Sun Baoqi

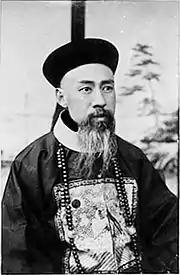
Sun Baoqi as Governor of Shandong

After the end of the Qing Dynasty in 1912, Sun briefly entered a private business enterprise with Prince Qing, but was quickly drawn back into government as co-director general and later acting director general of the Customs Administration. In June 1913, Sun visited Japan as a envoy by Yuan. On September 11, 1913, he was appointed to Premier Xiong Xiling's cabinet, and negotiated an agreement with Russia by which Russia recognized China's suzerainty over Outer Mongolia and China recognized Outer Mongolia's autonomy. When Xiong resigned in mid-February 1914, Sun became acting Premier until Xu Shichang assumed office in May. Sun served as minister of foreign affairs until January 1915, until he resigned in protest of Japan's Twenty-One Demands.